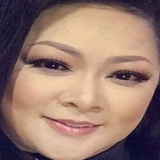
ca sĩ Như Quỳnh